19th Military Airlift Squadron

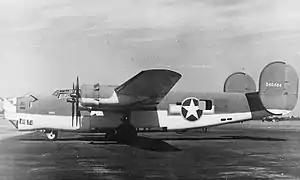
B-24 modified for antisubmarine warfare

The first predecessor of the squadron was activated at Salt Lake City Army Air Base, Utah in July 1942 as the 363d Bombardment Squadron, one of the four original squadrons of the 304th Bombardment Group. In September, the squadron moved to Geiger Field, Washington, where it received its first personnel and began training with Boeing B-17 Flying Fortresses, but soon moved to Virginia and switched to the Consolidated B-24 Liberator.